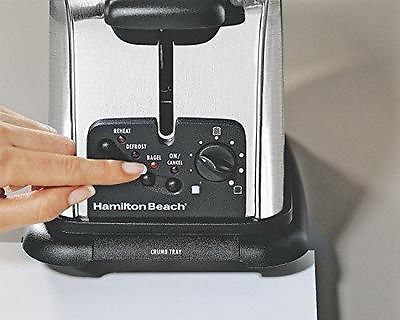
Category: toaster